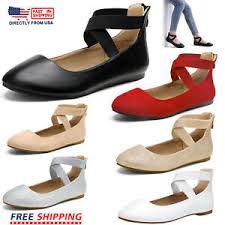
Label: Ballet Flat